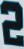
Number: 2